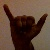
The image shows a hand gesture representing the letter 'Y' in Indian Sign Language.